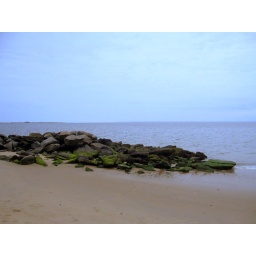
The green water-plants fully covered part of jetty that came under water during the tide